Registered jack

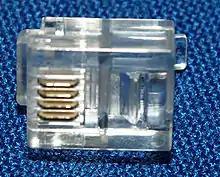
6P4C crimp-on style connector, commonly used for RJ11 and unpowered RJ14

The most widely implemented registered jack in telecommunications is the RJ11. This is a modular connector wired for one telephone line, using the center two contacts of six available positions. This configuration is also used for single-line telephones in many countries other than the United States. It may also use a 6P4C connector, to use an additional wire pair for powering lamps on the telephone set. RJ14 is similar to RJ11, but is wired for two lines and RJ25 has three lines. RJ61 is a similar registered jack for four lines, but uses an 8P8C connector.